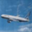
Label: airplane